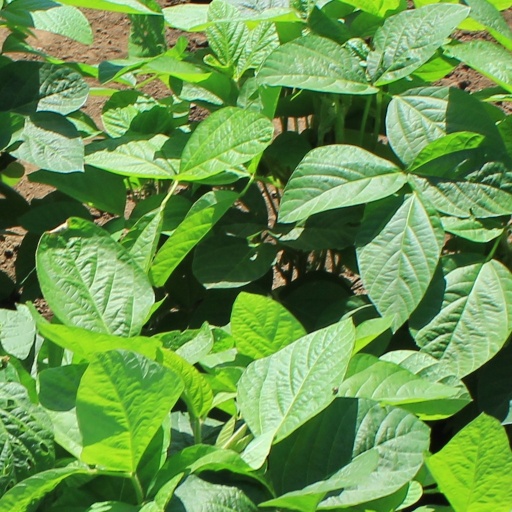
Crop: soybean